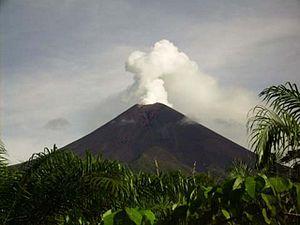
L'Ulawun, également appelé The Father, Ulawon, Uluwun, Vatr ou encore North Son, est un volcan de Papouasie-Nouvelle-Guinée situé dans l'île de Nouvelle-Bretagne.